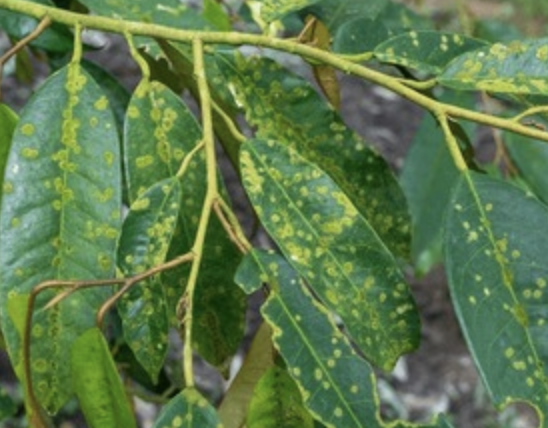
Label: stem_blight